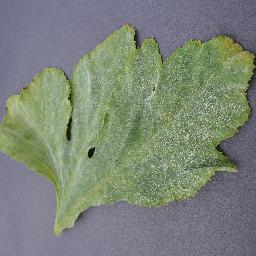
Label: Squash___Powdery_mildew